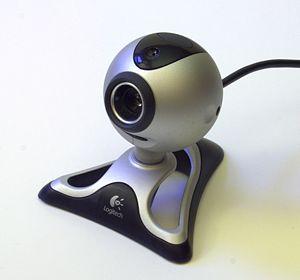
Logitech, aussi connu sous le nom de Logi, est une entreprise suisse fondée en 1981 à Apples en Suisse, spécialisée dans la production de périphériques informatiques : claviers, souris, trackballs, webcams, haut-parleurs, casques et casques gamings, télécommande universelle, télécommande de présentation.